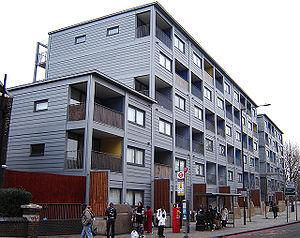
L'architecture industrielle est l'architecture de bâtiments qui servent à la fabrication d'objets de façon industrielle. L'architecture industrielle est devenue à partir du XVIIIᵉ siècle un des plus grands sujets architecturaux dans l'histoire de l'architecture, et a été l'objet de variations de style.